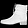
Label: Ankle boot